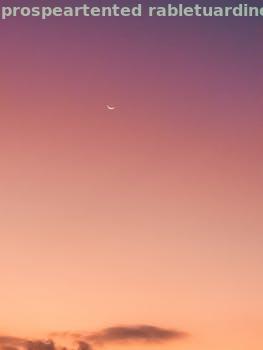
Label: Watermark